Azhar Ali

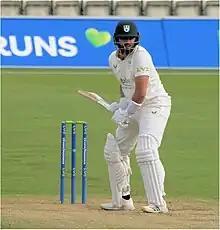
Ali batting for Worcestershire CCC in 2023.

Ali started playing cricket primarily as a bowler when he was aged 13. He made his first-class debut in 2002, at the age of 16, as a leg spinner. In his early days, he used to bat at number 9, but was later elevated to number 8 when started playing for Khan Research Laboratories.